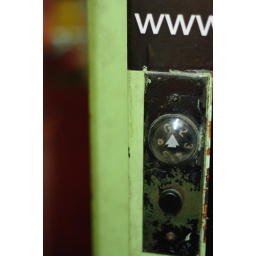
An elevator spotted in Causeway Bay where the dial rotated to indicate what floor the lift was on.